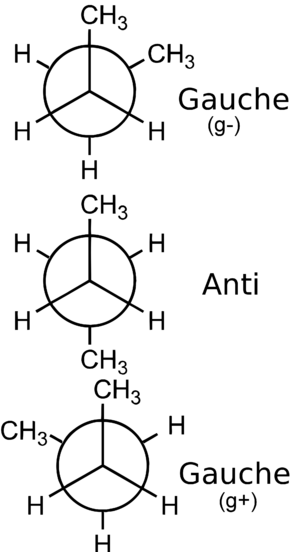
Stereokemi / Typer af stereoisomeri / Konformationel isomeri
Konformerer af butan.
Stereokemi er en gren af kemien, som omhandler undersøgelser af det relativt rumlige arrangement af atomer i molekyler. Molekyler med samme atomer og bindinger imellem atomerne, kan have forskellig rumlig opbygning. Dette kaldes stereoisomeri. En vigtig del af stereokemi er undersøgelsen af chirale molekyler, altså molekyler der er spejlbilleder af hinanden.